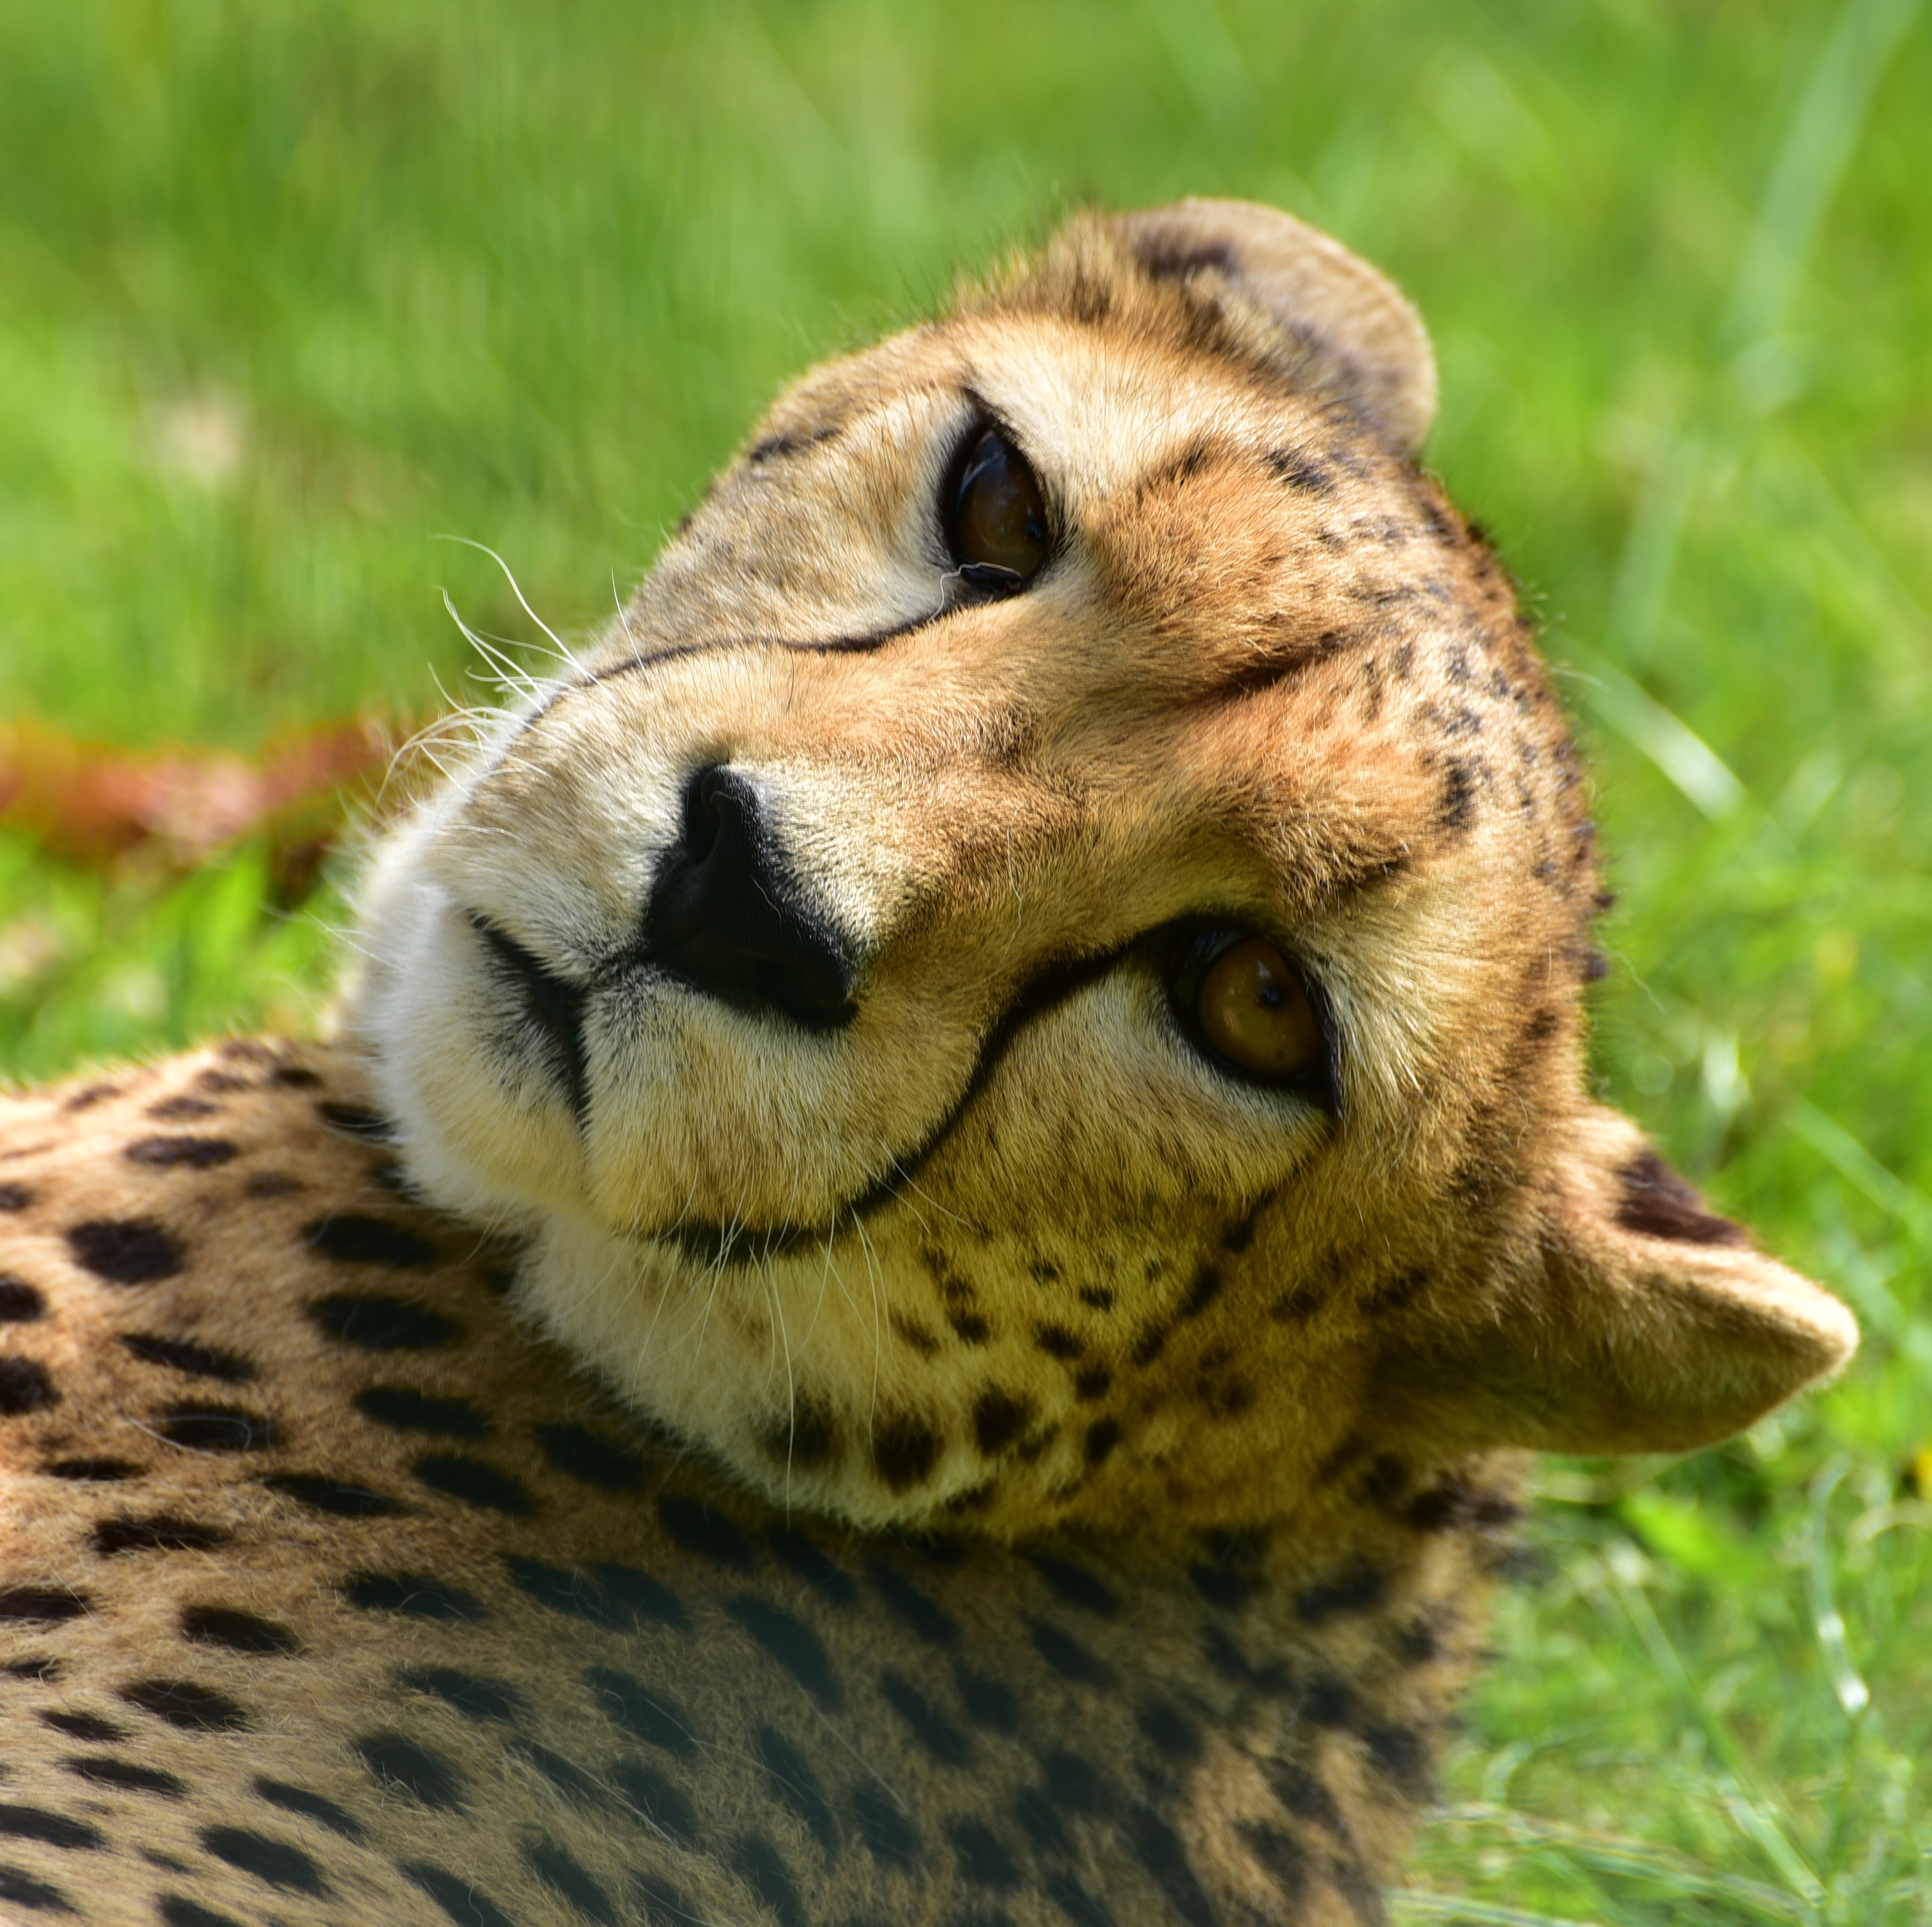
nature, animal, wildlife, wild, zoo, fur, cat, africa, mammal, speed, fauna, savanna, big cat, close up, cheetah, wild animal, whiskers, snout, vertebrate, fast, animal world, safari, tame, courageous, animal welfare, small to medium sized cats, cat like mammal